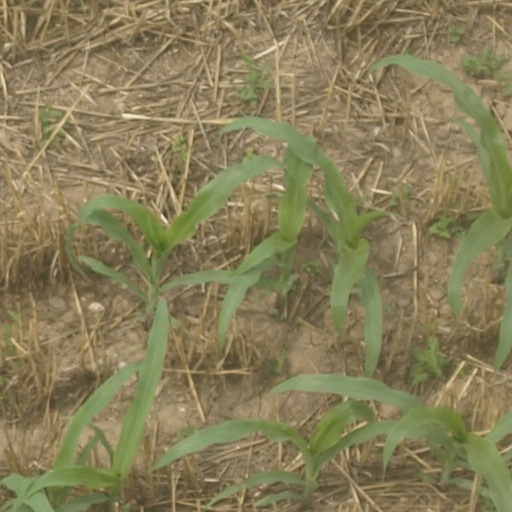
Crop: maize; corn